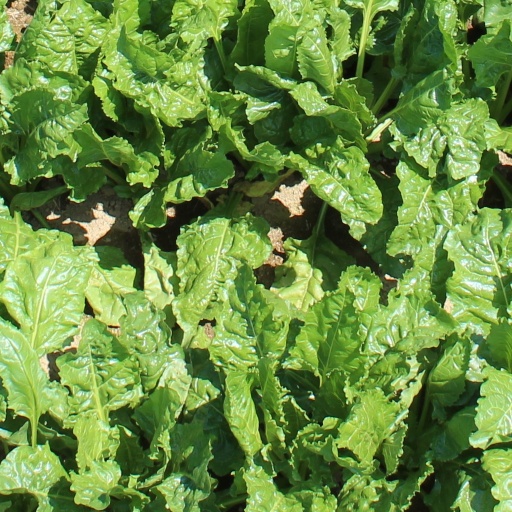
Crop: sugar beet